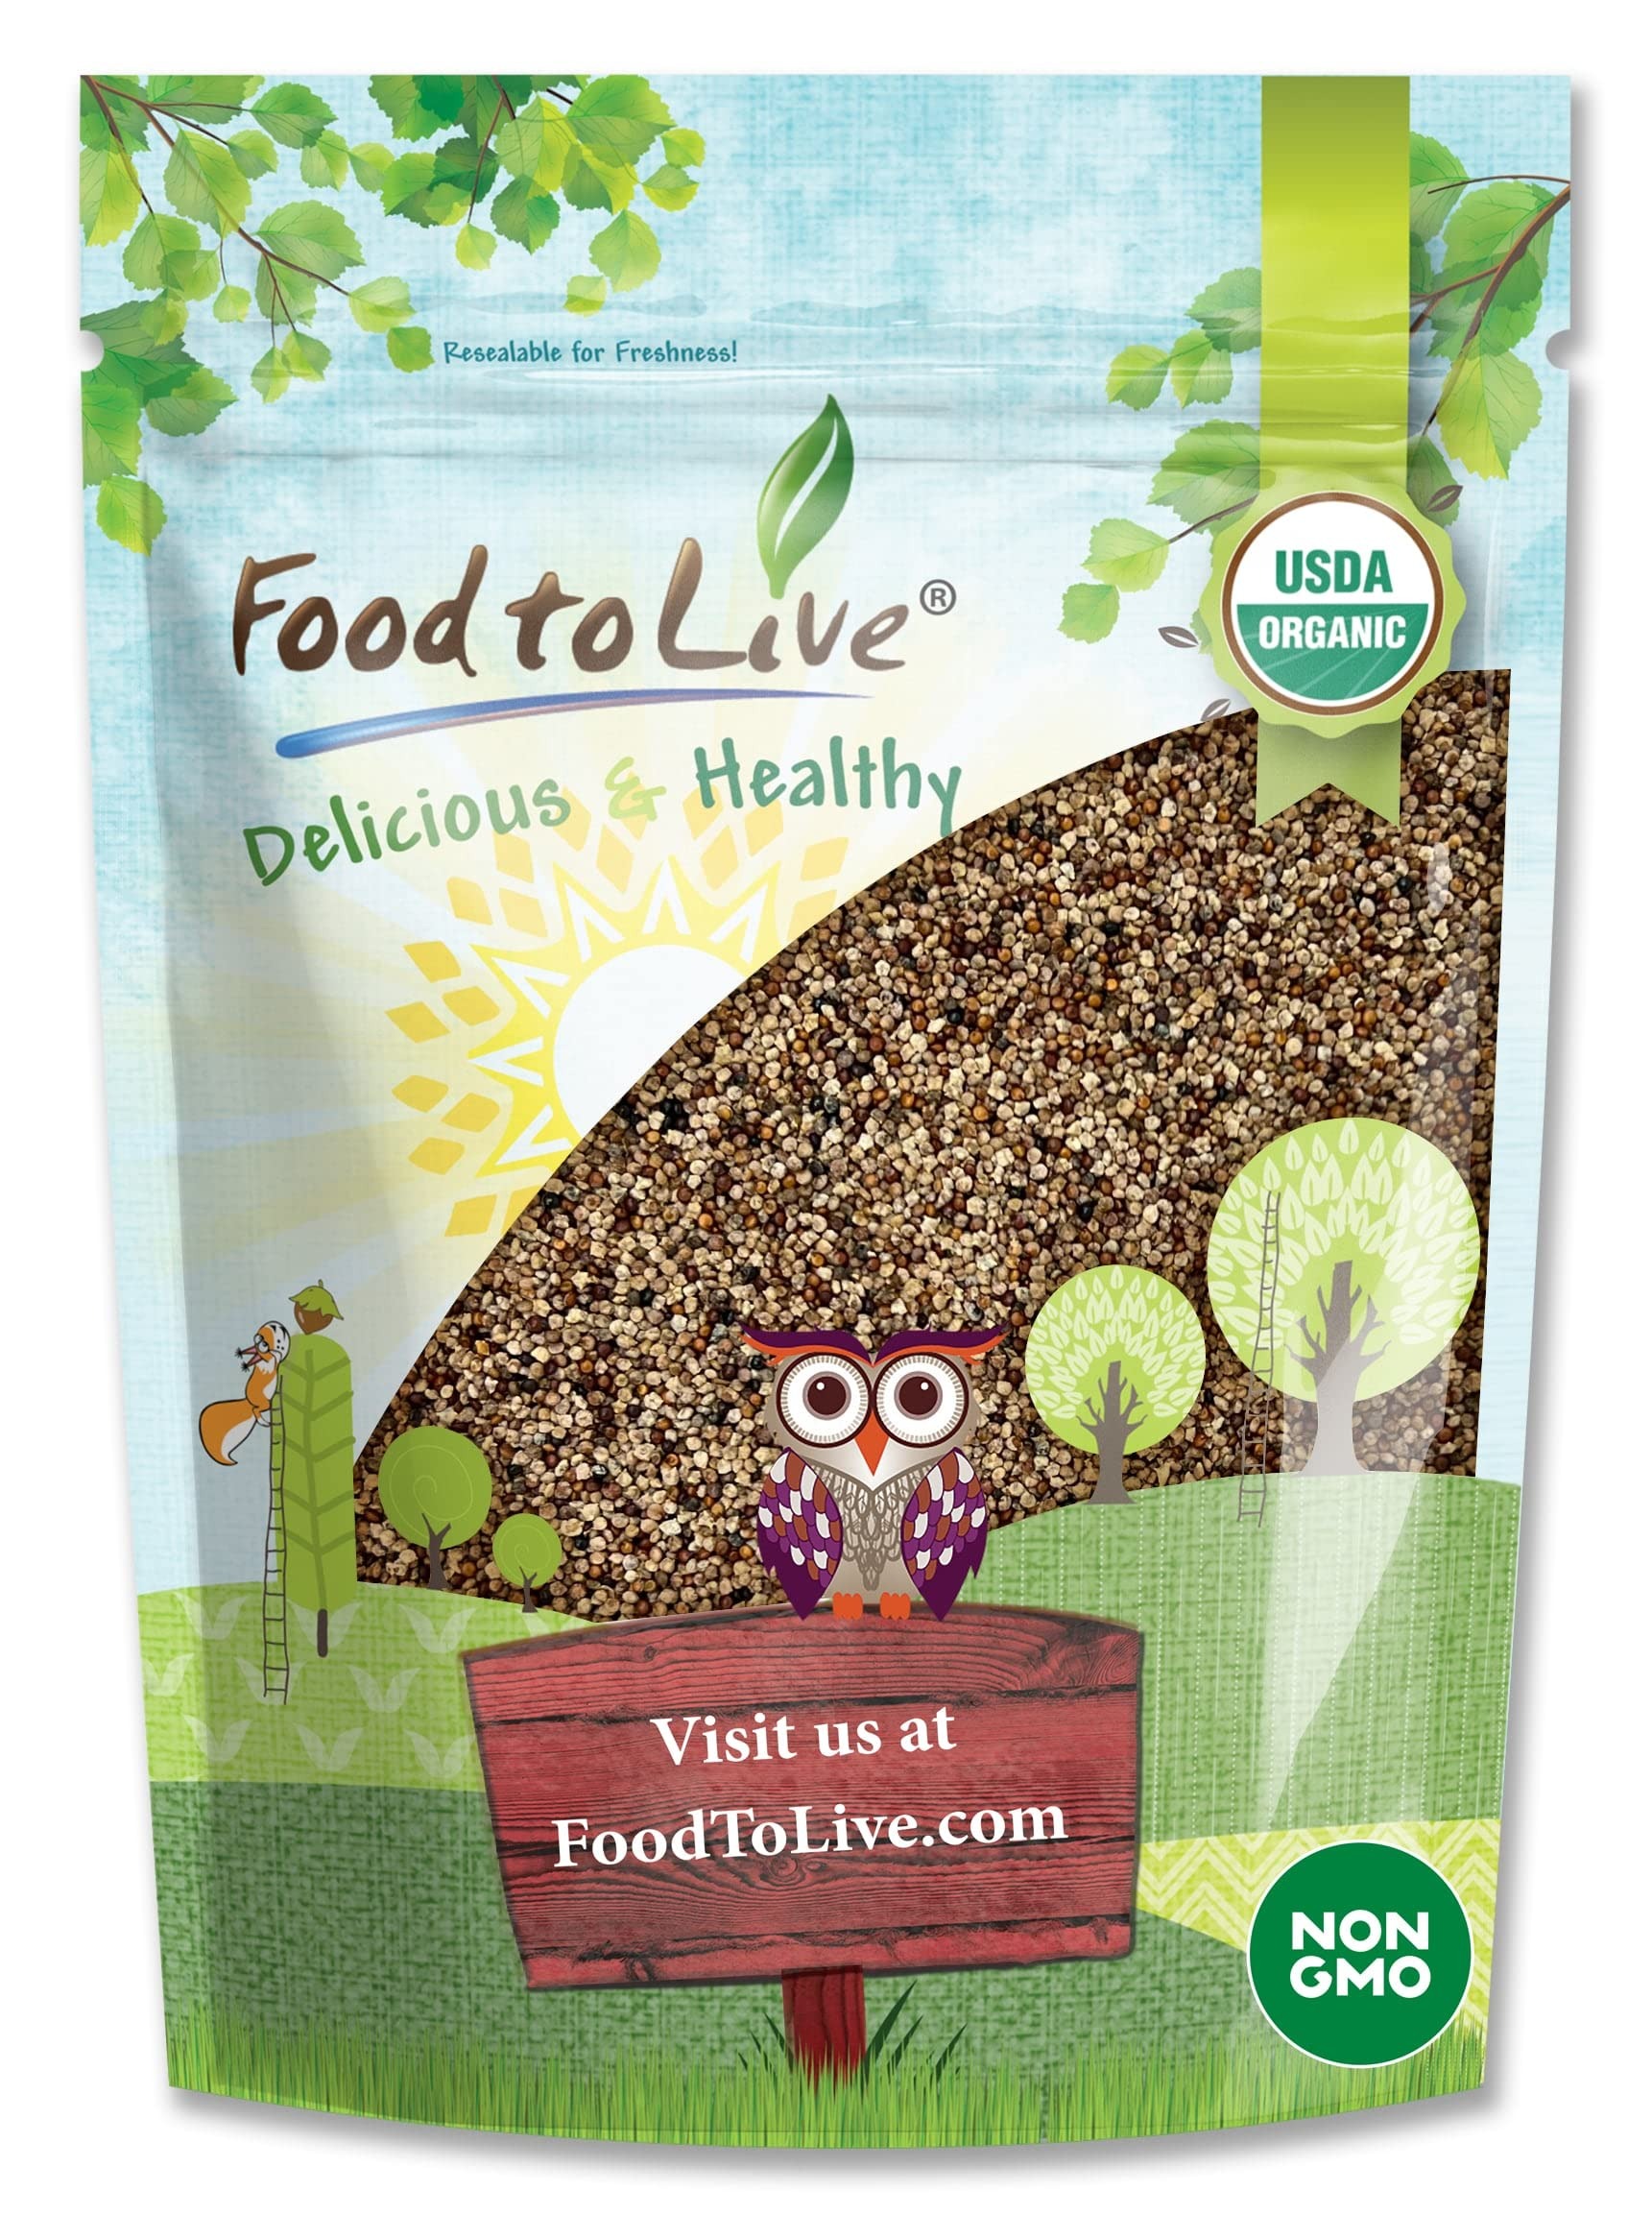
Item Name: Food to Live - Organic Kaniwa Seeds, 3 Pounds - Non-GMO Canihua Grain, Kosher, Raw, Vegan, Sproutable, Bulk, Rich in Protein, Dietary Fiber, Iron, Calcium, and Zinc. Easily Milled to Flour
Bullet Point 1: ANCIENT GRAIN ON PAR WITH QUINOA: Organic Kaniwa is not quinoa, but it’s very similar to this popular whole grain in nutritional value.
Bullet Point 2: GLUTEN-FREE WHOLE GRAIN: Whole Kaniwa Grain is entirely gluten-free.
Bullet Point 3: LOW IN FAT AND CALORIES: A serving of cooked Kaniwa Seed only has about 160 calories and one gram of fat.
Bullet Point 4: DELICIOUS AND NUTRITIOUS: Organic Kaniwa has a crunchy firm texture and slightly-sweet nutty flavor. It’s rich in protein, fiber, and iron.
Bullet Point 5: VERSATILE SUPER GRAIN: Use Whole Kaniwa Grain in pilafs, soups, curries, and salads or cook it as sweet porridge.
Value: 48.0
Unit: Ounce

Price: 39.89